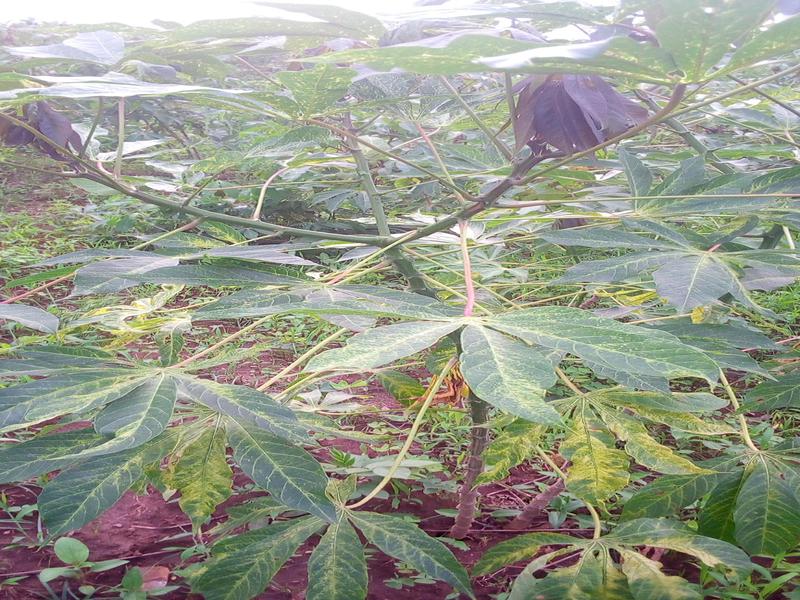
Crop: cassava
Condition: healthy